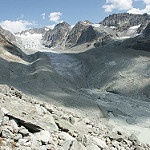
Scene: Outdoor